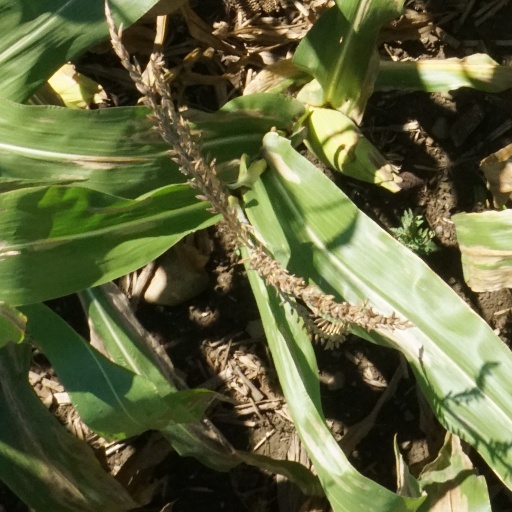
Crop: maize; corn